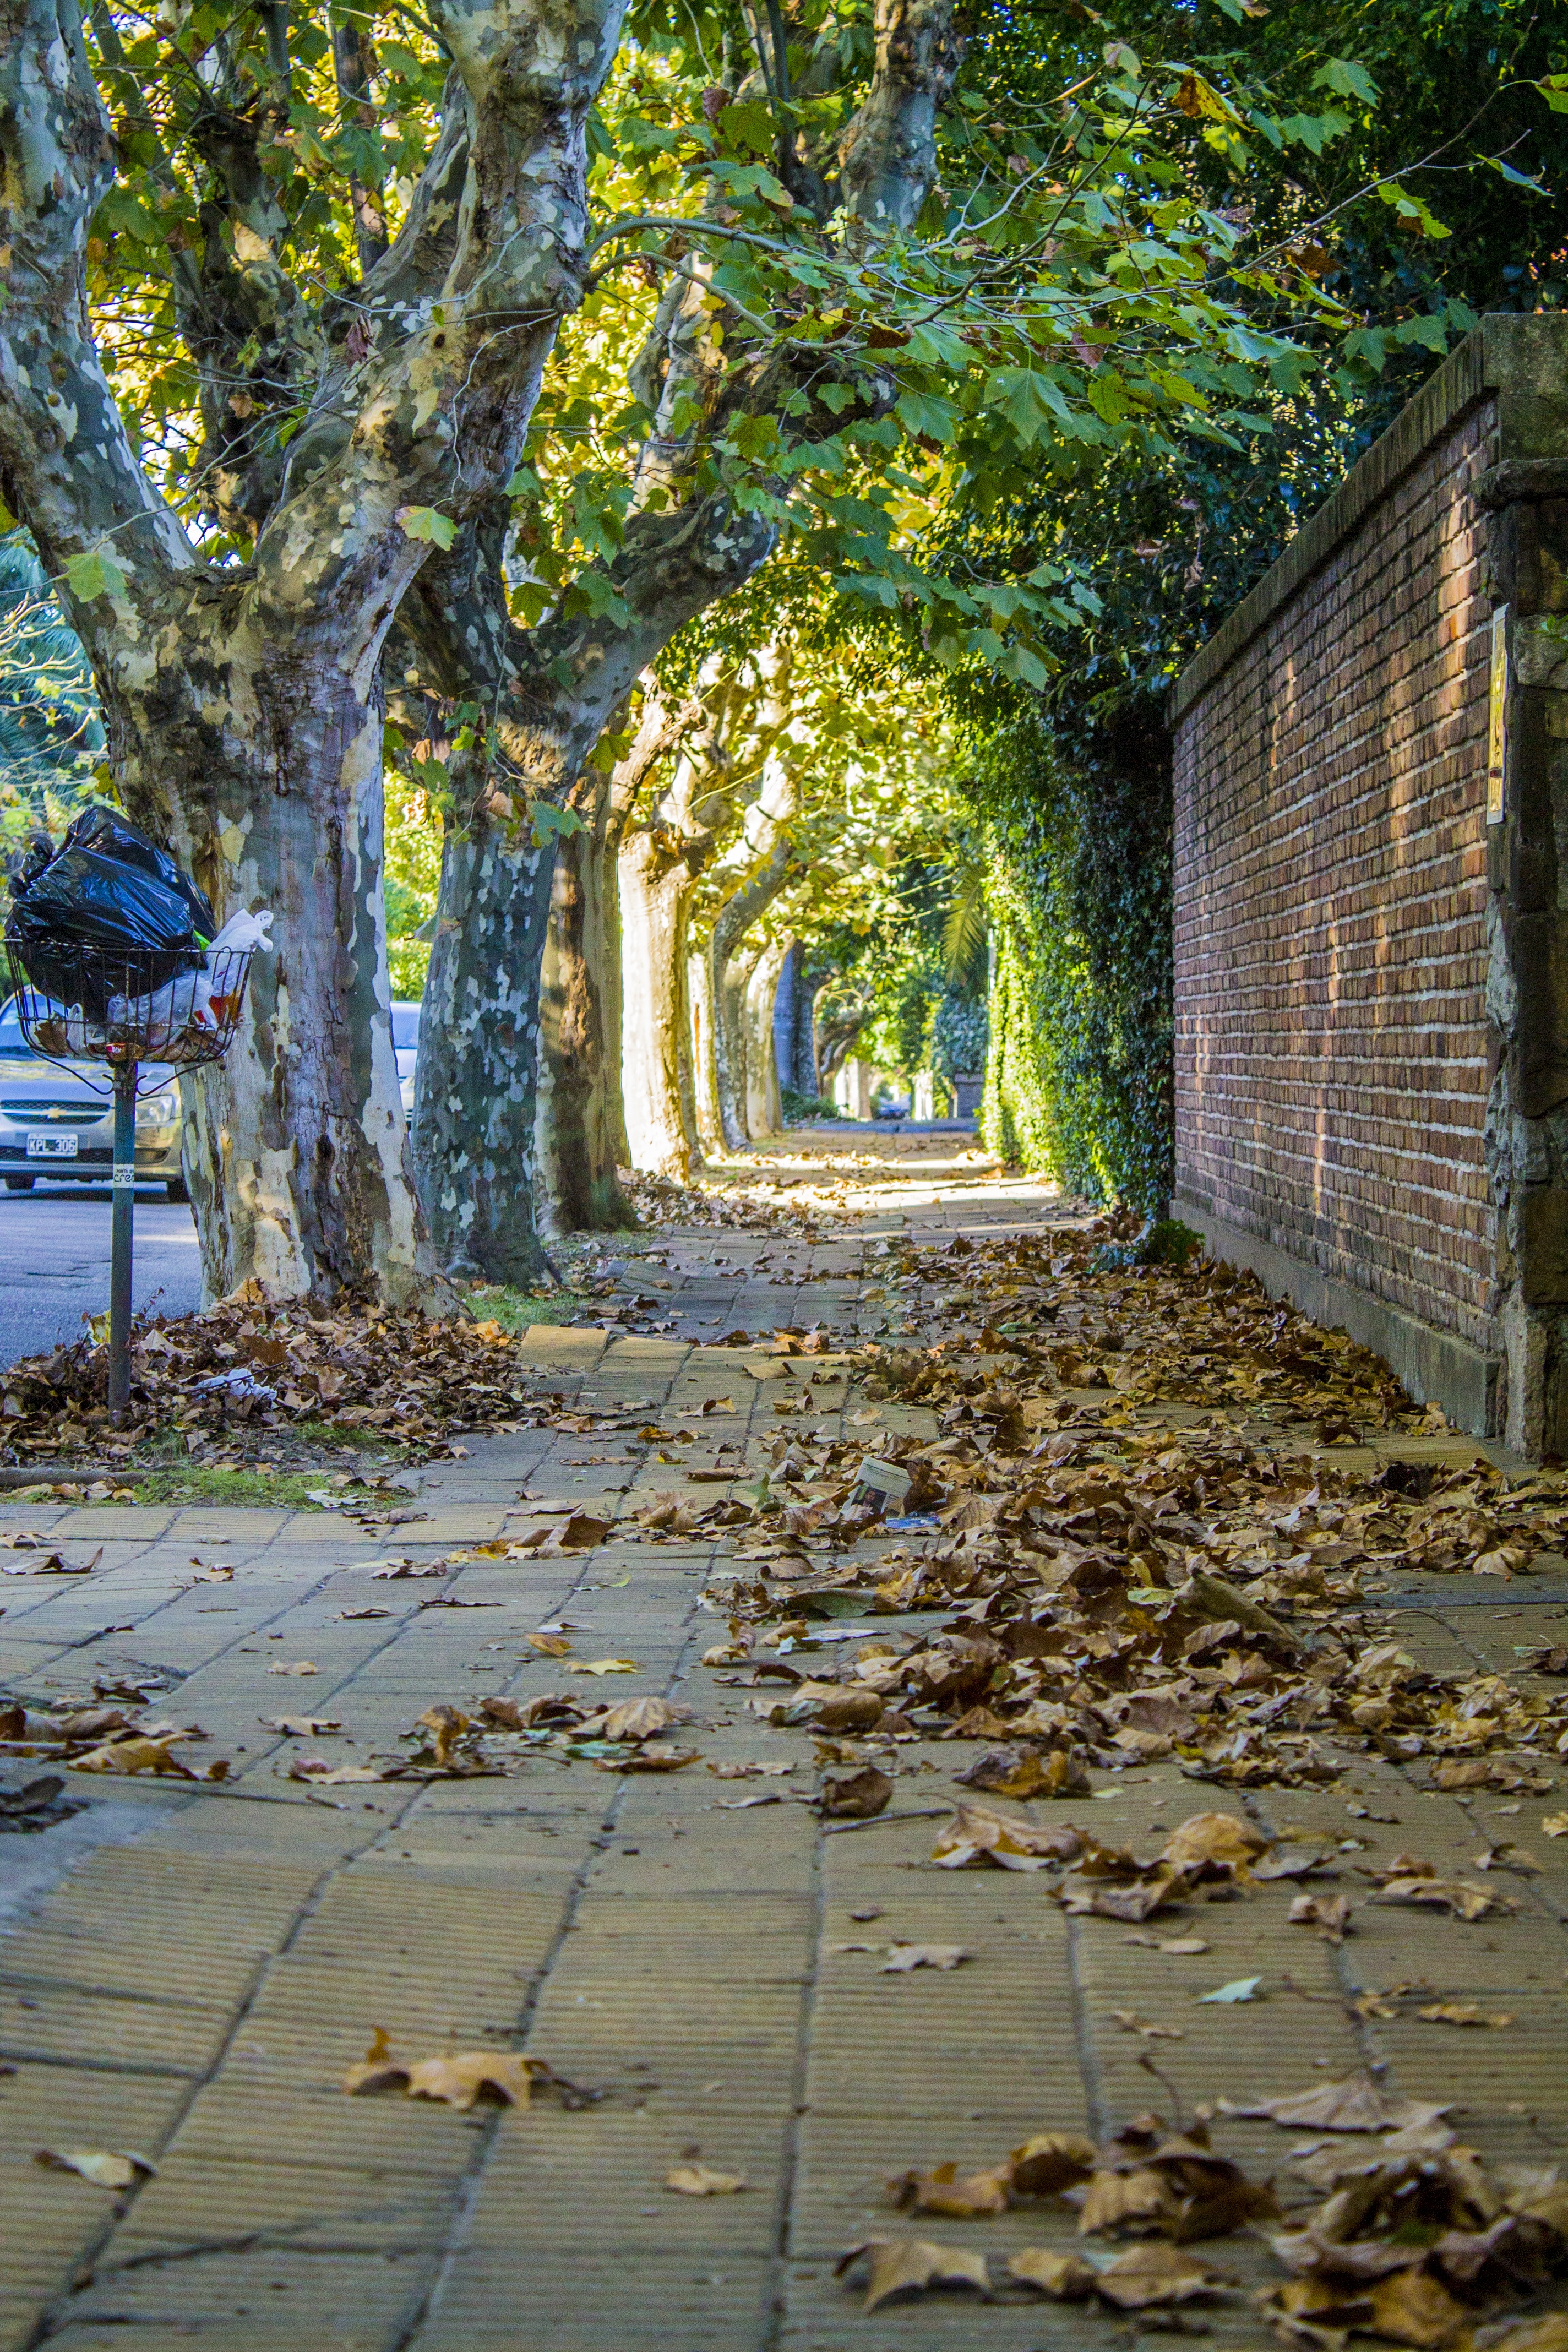
tree, path, light, road, street, sunlight, leaf, wall, dry, walk, suburb, green, autumn, season, dry leaf, trees, leaves, branches, yard, afternoon, romantico, rural area, buenos aires, urban area, residential area, woody plant